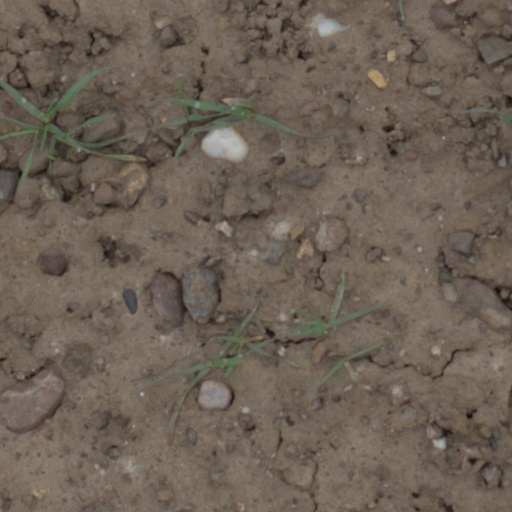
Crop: wheat